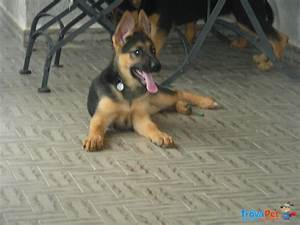
Label: cane